Tzihuacxochitzin I

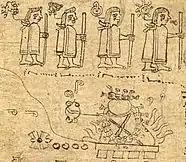
This image shows the funeral of Tzihuacxochitzin's husband.

Tzihuacxochitzin was a grandmother of Tecollotzin, Tlacateotl, Matlalatzin and Huacaltzintli. It is possible that she was a mother of the queen Ayauhcihuatl, who was a mother of Aztec emperor Chimalpopoca.